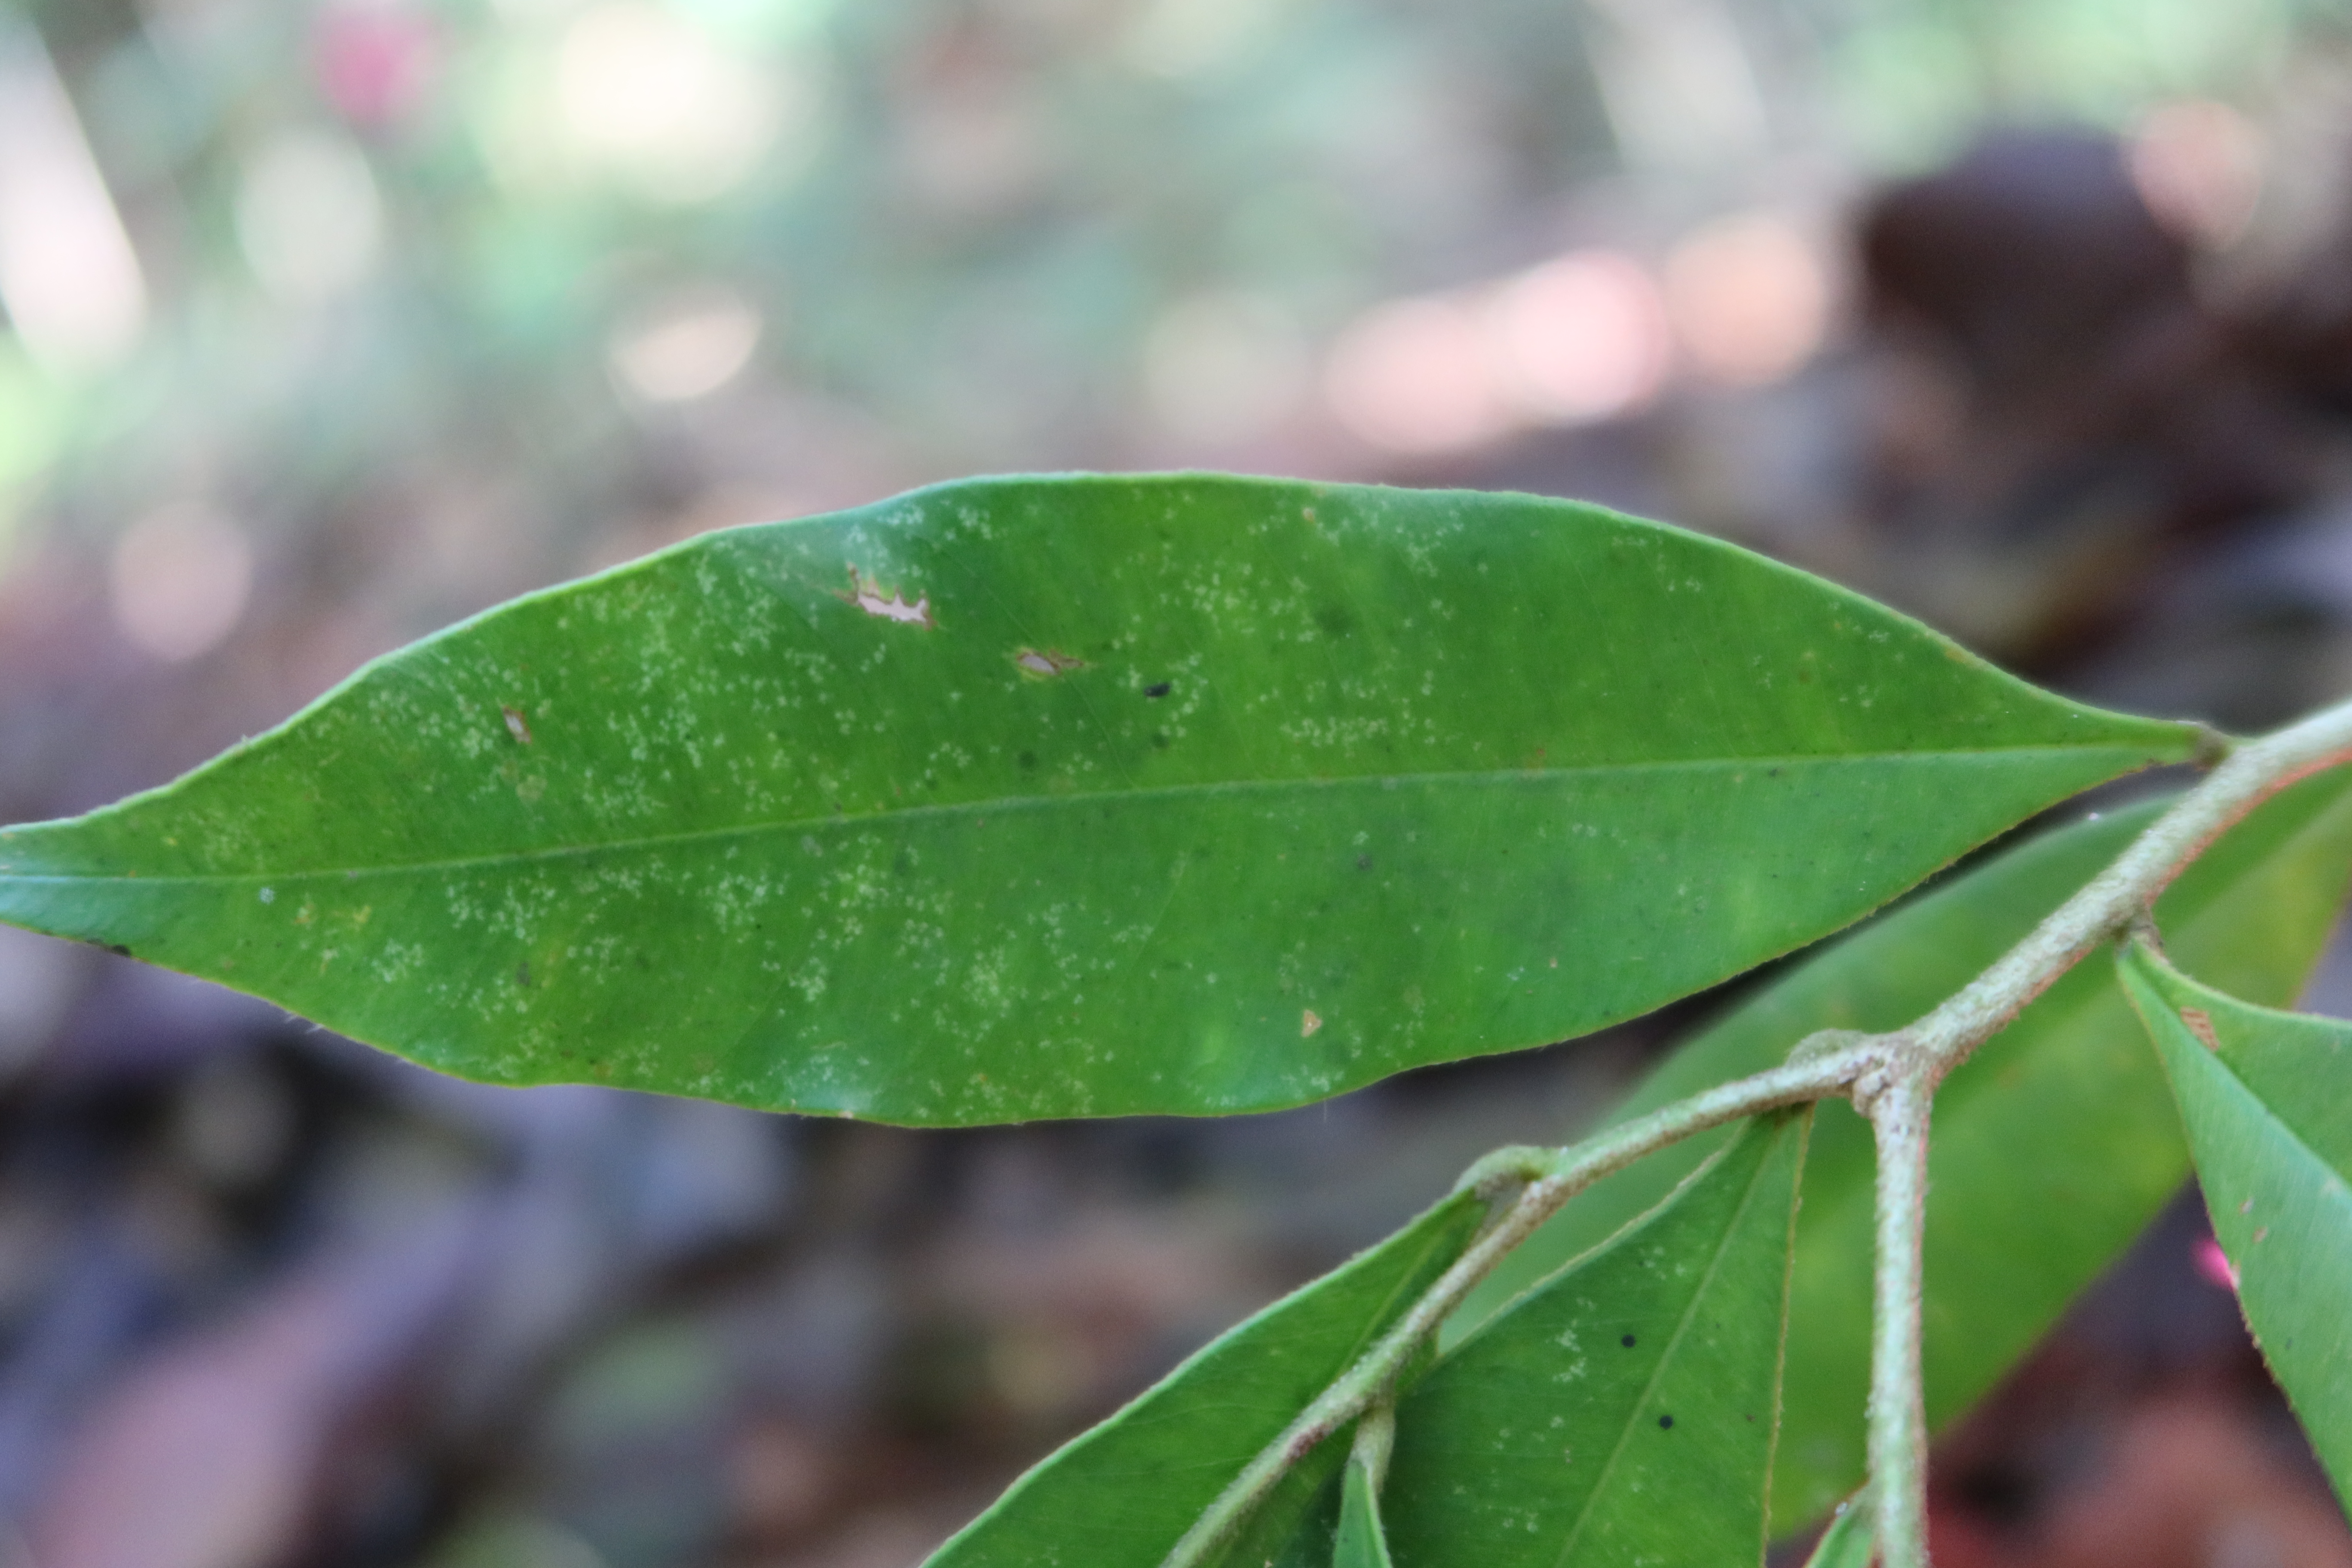
Label: Brown spots